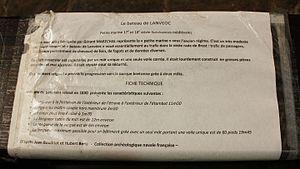
Le bateau de Lanvéoc, fiche explicative
Lanvéoc [lɑ̃veɔk] est une commune du département du Finistère, dans la région Bretagne, en France. Située sur la côte nord de la presqu'île de Crozon, donnant sur la rade de Brest, la commune de Lanvéoc est enclavée dans la commune de Crozon.